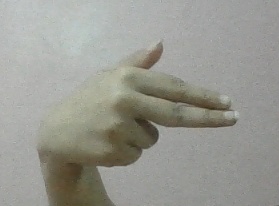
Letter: ghain